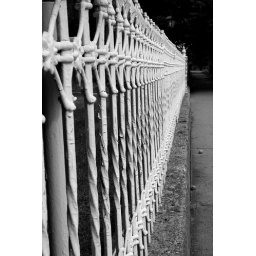
An old iron fence (with many coats of paint) in front of one the old Victorian house in Red Lodge, Montana.